MS Bahamas Celebration

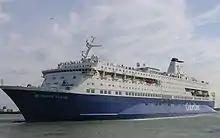
MS "Prinsesse Ragnhild" in July 2005

In 2003 Color Line spent sixty million Norwegian kroner to upgrade the onboard interior. In 2005 the ship was replaced by the new MS "Color Fantasy" on the Oslo—Kiel route and was transferred to a new Bergen—Stavanger—Hirtshals route. On 8 January 2008 "Prinsesse Ranghild" was moved to the Oslo–Hirtshals route, replacing the MS "Color Festival", which was sold to Corsica Ferries. In April 2008, Color Line announced that due to "negative financial development" in the service, the Oslo—Hirtshals route was to be closed on 6 May 2008, and the "Prinsesse Ragnhild" was placed for sale. Following closure of the route, the "Prinsesse Ragnhild" was laid up at Sandefjord.